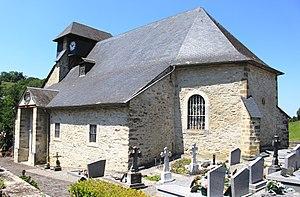
Église Saint-Pierre d'Asque (Hautes-Pyrénées)
Asque est une commune française située dans le département des Hautes-Pyrénées, en région Occitanie.